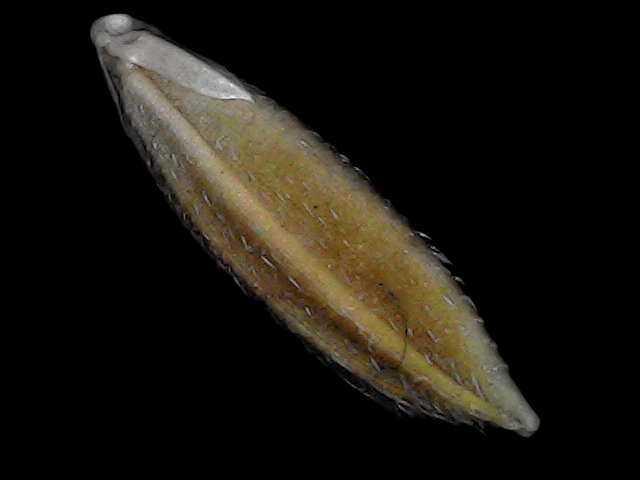
Rice variety: Bd91